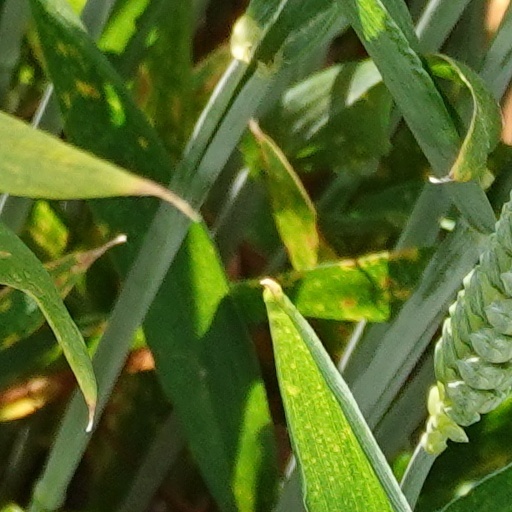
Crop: wheat